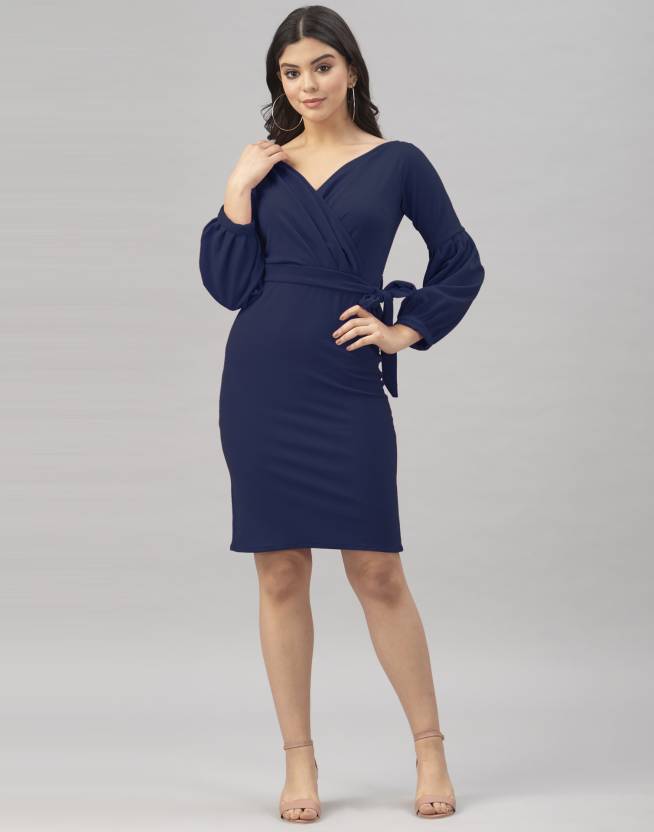
Product: Women Bodycon Dark Blue Dress
Price: ₹299
Colors: Dark Blue
Pattern: Solid
Description: Dark Blue Color Knitted Lycra Blend Bodycon Dress with overlap neck and Bishop Sleeve
Other details: Dress Length Is 39 Inch And Sleeve Type Is Bishop Sleeve